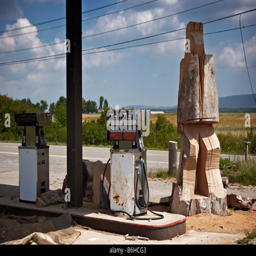
a large mysterious carving in progress on the grounds of an abandoned gas station